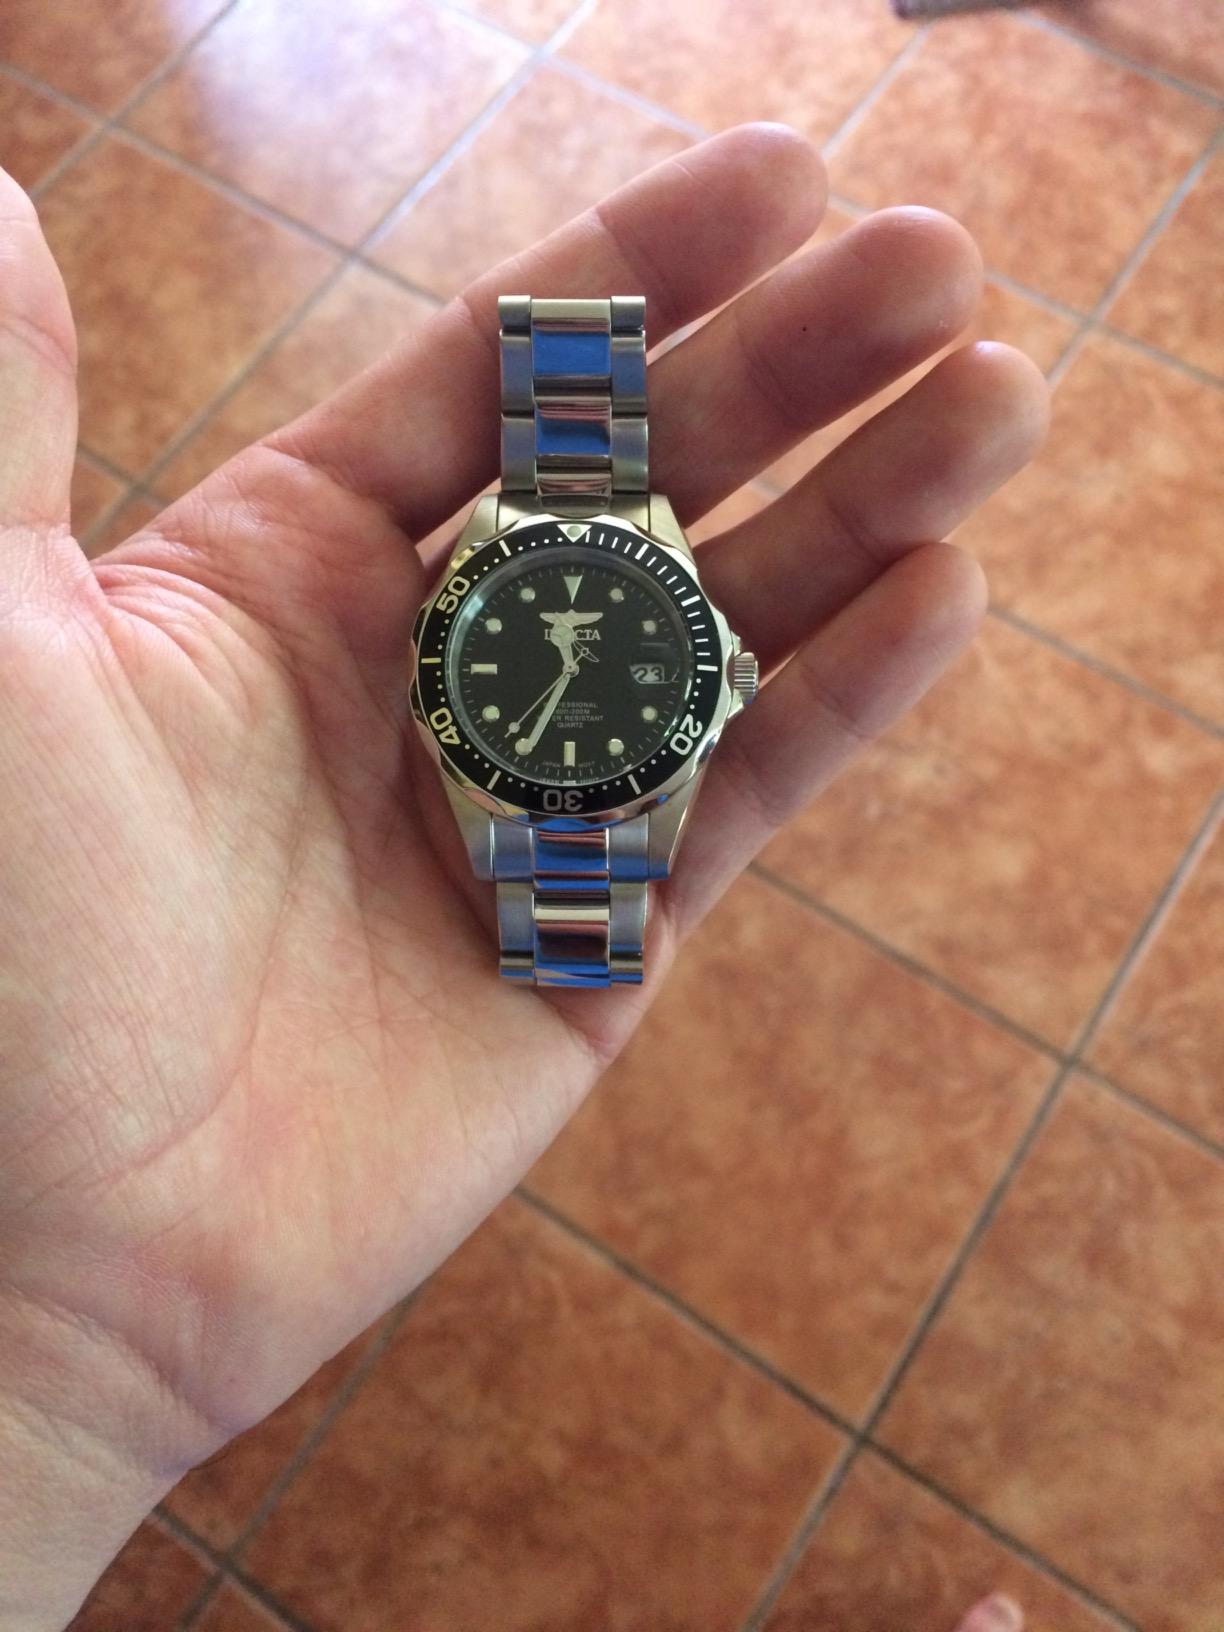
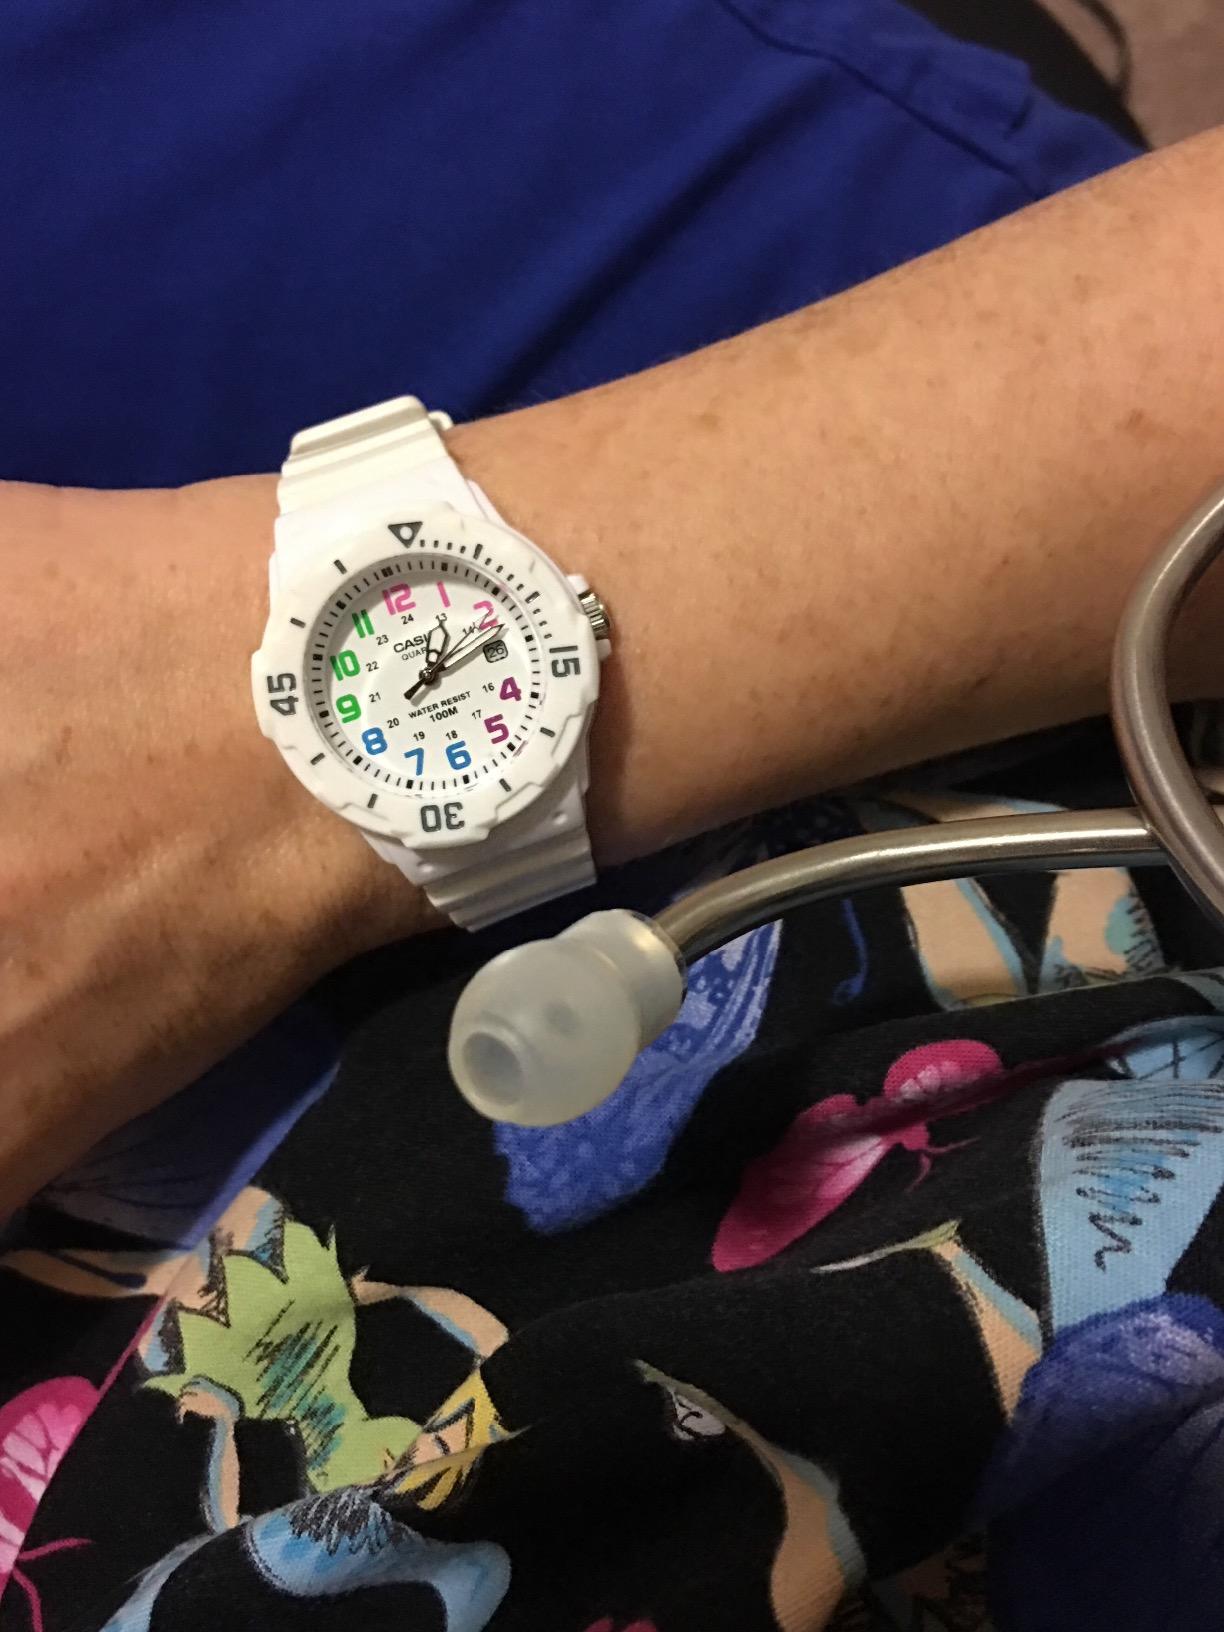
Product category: accessories_watch
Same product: no